Magic (supernatural)

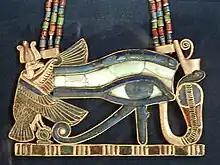
Ancient Egyptian Eye of Horus amulet

Magic was invoked in many kinds of rituals and medical formulae, and to counteract evil omens. Defensive or legitimate magic in Mesopotamia ("asiputu" or "masmassutu" in the Akkadian language) were incantations and ritual practices intended to alter specific realities. The ancient Mesopotamians believed that magic was the only viable defense against demons, ghosts, and evil sorcerers. To defend themselves against the spirits of those they had wronged, they would leave offerings known as "kispu" in the person's tomb in hope of appeasing them. If that failed, they also sometimes took a figurine of the deceased and buried it in the ground, demanding for the gods to eradicate the spirit, or force it to leave the person alone.